Alvin Patrimonio

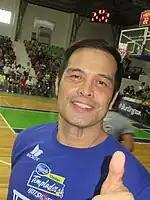
Patrimonio in 2023

Patrimonio currently lives in Cainta, Rizal, together with his wife, makeup artist Cindy Conwi, and their four children Angelo, Christine (nicknamed "Tin"), Clarice and Asher. Angelo embarked on a career in local showbiz, but put it on hold to be able to finish his culinary arts degree at the College of Saint Benilde in Manila.